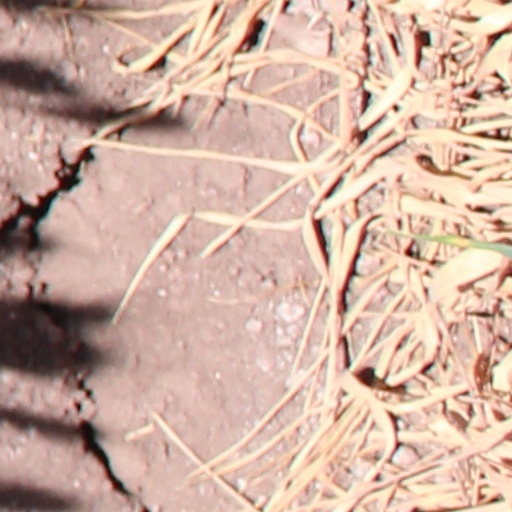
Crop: wheat